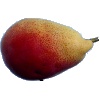
Label: Pear 2